Get Cape. Wear Cape. Fly

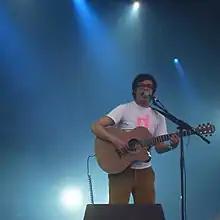
Sam Duckworth performing in 2011

The Mannequin is the first album released under the name Sam Duckworth rather than 'Get Cape. Wear Cape. Fly.'